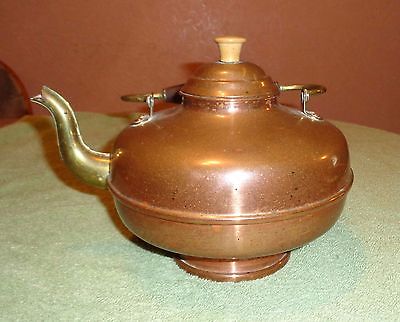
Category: kettle